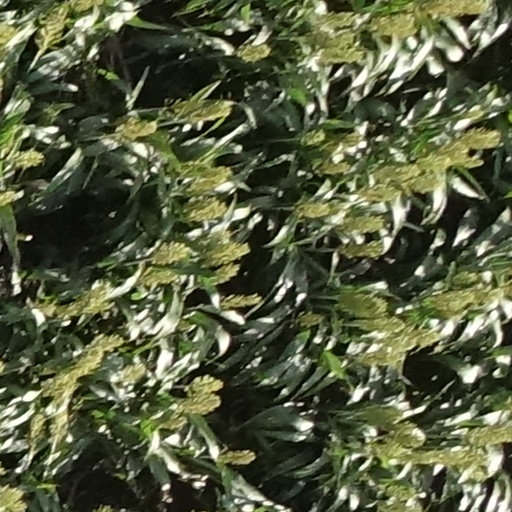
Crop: sorghum